Havea Hikuleʻo ʻoPulotu

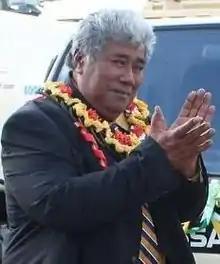
Lasike in 2021

Havea Hikuleo oPulotu, Lord Lasike, ( — 28 May 2025) was a former Speaker of the Tongan Legislative Assembly.